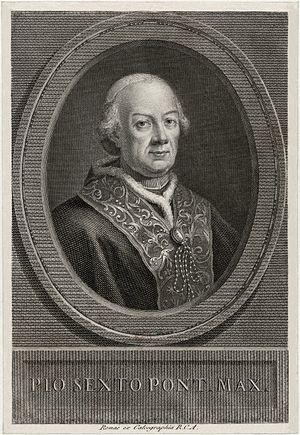
Pie VI (1717 - 1799), 250ème pape de l'Eglise catholique romaine.Français
Giannangelo, comte Braschi, ou Giovanni Angelico Braschi à sa naissance, Jean Ange Braschy pour l'état civil français, né le 25 décembre 1717 à Cesena et mort le 29 août 1799 à Valence, est le 250ᵉ pape de l'Église catholique, sous le nom de Pie VI du 15 février 1775 à sa mort.